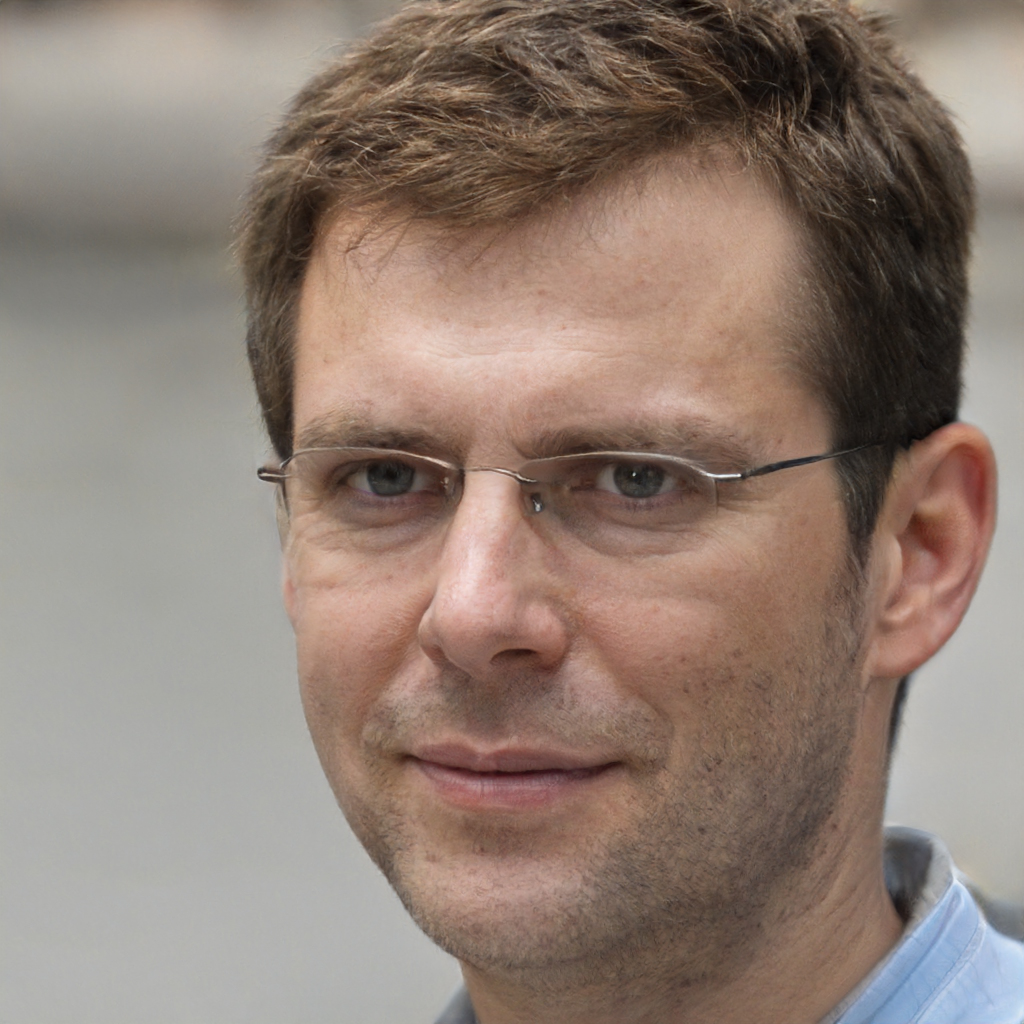
Gender: Male